Baltic Centre for Contemporary Art

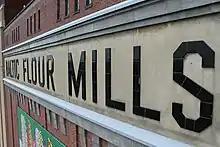

In 1994, Gateshead Council invited the Royal Institute of British Architects to hold a competition to select a design for the conversion of the Baltic Flour Mills. The objective of the competition was to "provide a national and international Centre for Contemporary visual arts". The brief cited a number of similar examples of old buildings which had been converted into arts centres around the world, including a converted flour mill in Porto, Portugal and the Bankside Power Station in London (now the site of the Tate Modern). After evaluating a total of 140 entries, Dominic Williams – a relatively unknown architect who had only been working for three years – won the competition. He entered the competition with Ellis Williams Architects, his father's firm. Andrew Guest remarks that this "simple, honest, industrial" design was an example of architecture which recognised the designs and context of the past. Williams and Ellis Williams Architects stated their intention to "retain as much of the existing character and fabric of the building as possible" while also clearly presenting the structure's new purpose as an art gallery.